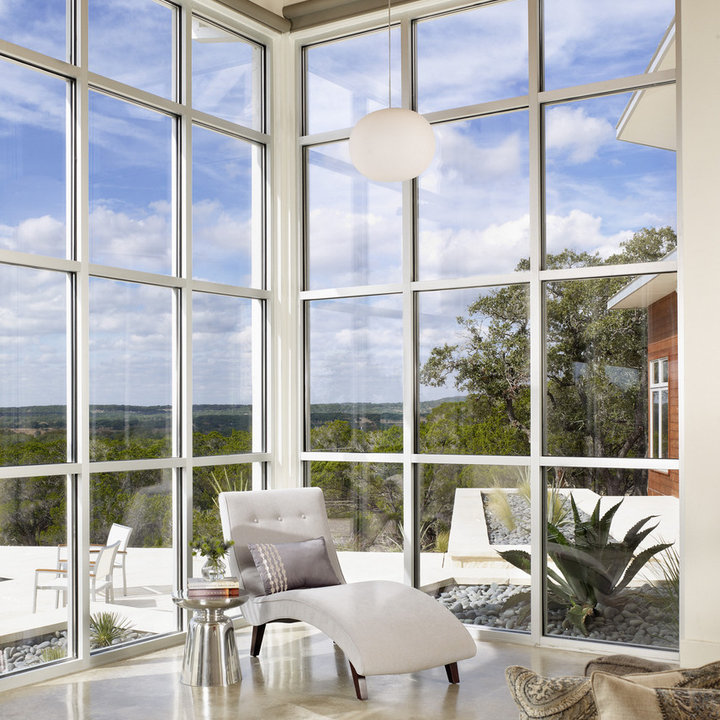
Style: Modern